March of the Dungarees

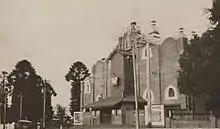
Empire Theatre in Toowoomba (1911-1933)

On the morning of 18 November 1915, the men assembled at Clifton Post Office and then marched to the Queensland National Bank, where the manager, on behalf of the Red Cross Society, presented the men with cigarettes, handkerchiefs and other useful items.